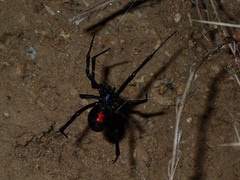
Species: Lactrodectus_hesperus